Ayutthaya Kingdom

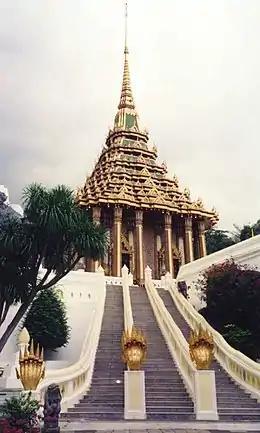
Wat Phra Phutthabat, Saraburi, constructed by King Songtham as a royal pilgrimage site

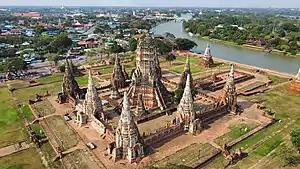
Wat Chaiwatthanaram, constructed by King Prasat Thong during the Age of Peace and Commerce (1600–1688)

Songtham temporarily restored stability to Ayutthaya and focused inward on religious construction projects, most notably a great temple at Wat Phra Phutthabat. In the sphere of foreign policy, Songtham lost suzerainty of Lan Na, Cambodia and Tavoy, expelled the Portuguese, and expanded Siam's foreign trade ties to include both the English East India Company and French East India Company, along with new merchant colonies in Siam representing communities from all across Asia. Additionally, Songtham maintained the service of Yamada Nagamasa, whose Japanese mercenaries were at this point serving as the king's own royal guard.